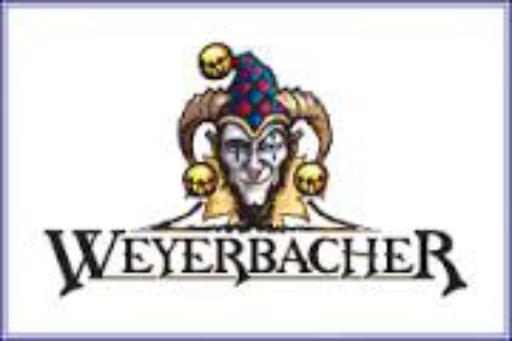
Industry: Necessities